USS Northampton (CA-26)

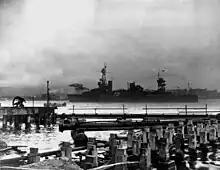
USS "Northampton" of the "Enterprise" task force enters Pearl Harbor on 8 December 1941.

"Northampton" was at sea with Admiral William Halsey, Jr. in task force during the Japanese attack on Pearl Harbor on 7 December 1941, returning to port the next day. On 9 December, the force sortied to search northeast of Oahu, then swept south to Johnston Island, then north again to hunt the enemy west of Lisianski Island and Midway Atoll. On 11 December, was damaged when it collided with "Northampton" during underway refueling.